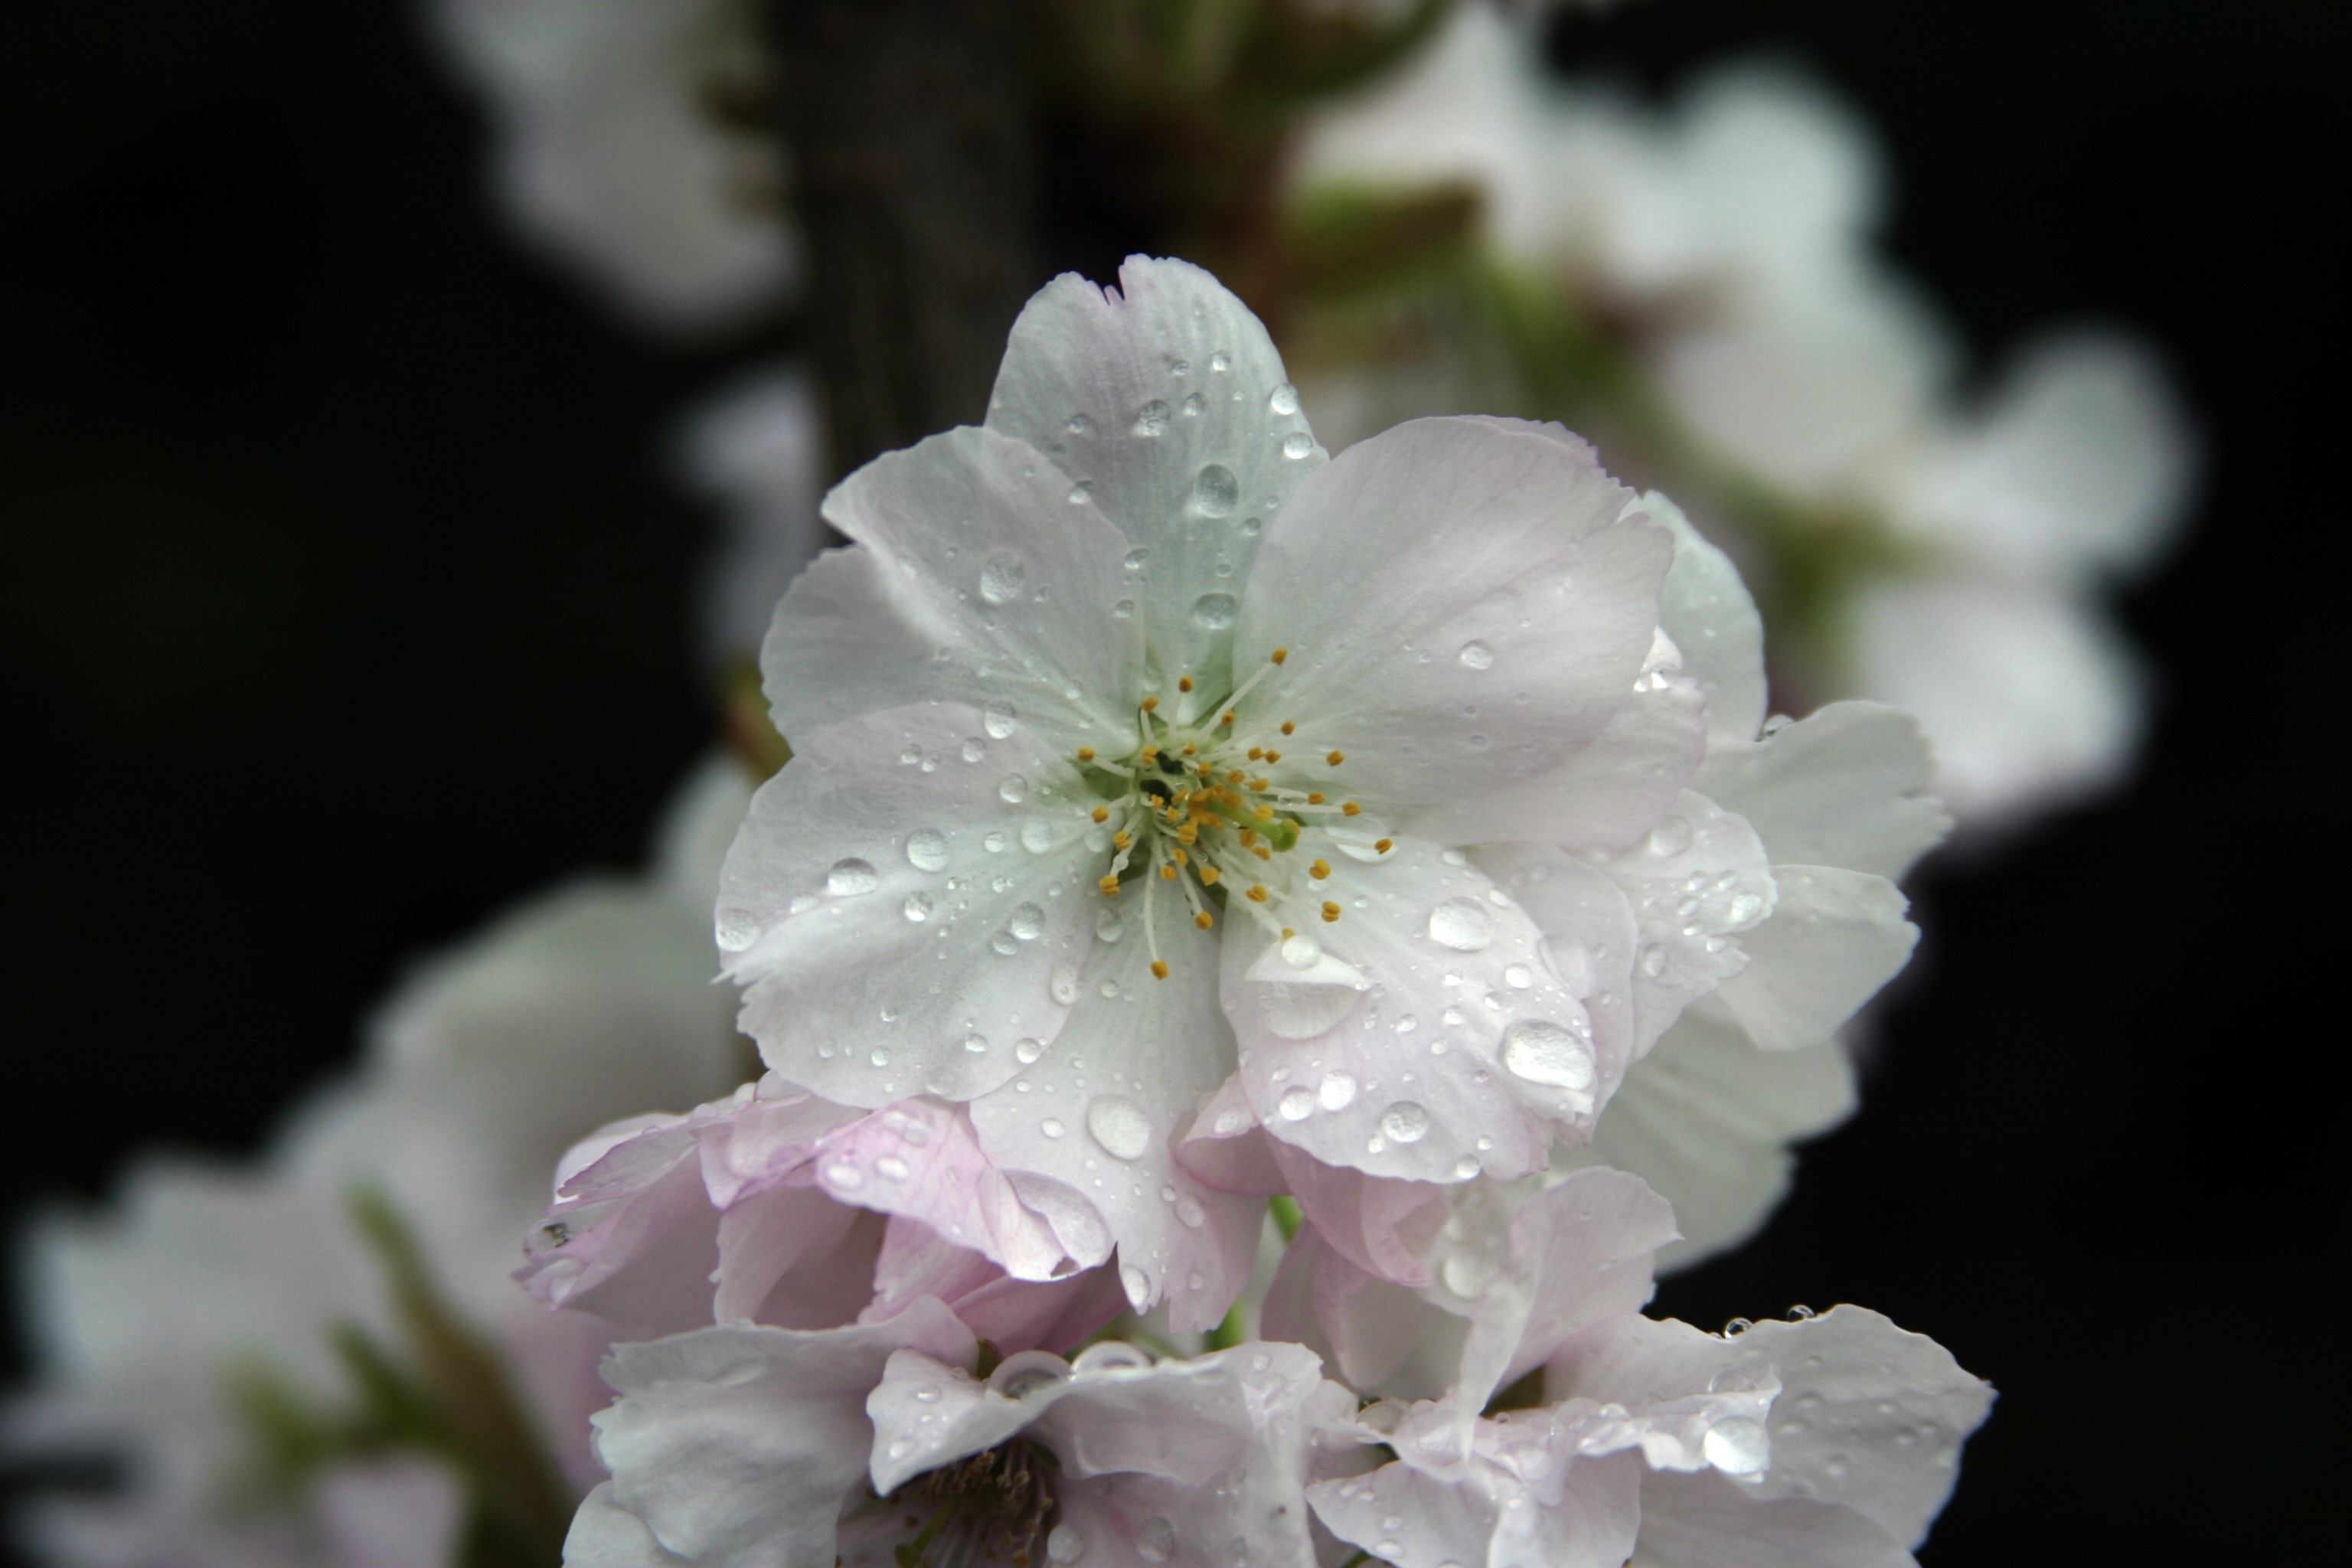
water, nature, branch, blossom, plant, rain, flower, petal, raindrop, wet, produce, garden, pink, close, flora, cherry blossom, flowers, close up, shrub, macro photography, flowering plant, rose family, land plant